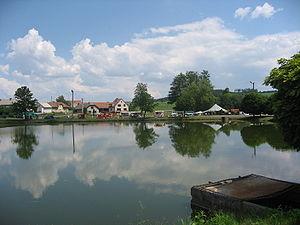
Okrouhlička est une commune du district de Havlíčkův Brod, dans la région de Vysočina, en République tchèque. Sa population s'élevait à 254 habitants en 2019.